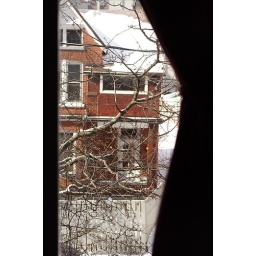
From our bedroom, through the tree in our front yard and across the street to the house where other people live.